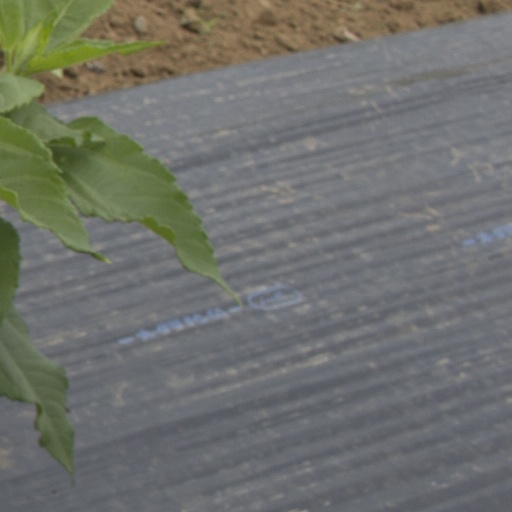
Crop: Jerusalem artichoke